Alien Resurrection

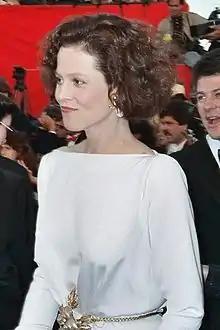
Weaver's performance as Ripley was widely praised by critics.

, 55% of the reviews compiled by Rotten Tomatoes are positive, and have an average rating of . The website's critical consensus reads, "While Sigourney Weaver's feral performance as a resurrected Ripley restores some fun to the "Alien" franchise, the acid blood running through this fourth entry's veins corrodes whatever emotional investment audiences had left." Metacritic assigned the film a score of 63 out of 100, based on 21 reviews, indicating "generally favorable" reviews. Audiences polled by CinemaScore gave the film an average grade of "B−" on an A+ to F scale.